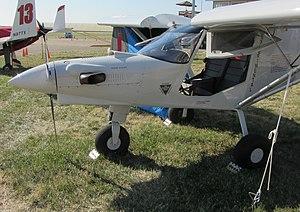
Le STOL CH 701 est un ULM de la marque Zenair créé en 1974 par l'ingénieur aéronautique franco-canadien Christophe Heintz.